Lamborghini Murciélago

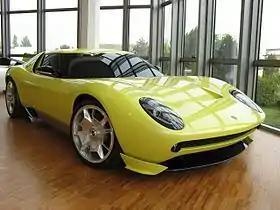

In January 2006, a retro-styled Lamborghini Miura concept car, built on a Murciélago chassis, was announced at the Museum of Television & Radio and promoted at the Los Angeles Auto Show, although the car itself was not present at the show. Subsequently, the Miura concept was officially debuted at the North American International Auto Show just two weeks later. It was the first design penned by Lamborghini's then design chief, Walter de'Silva, and commemorated the 40th anniversary of the 1966 introduction of the original Miura in Geneva.